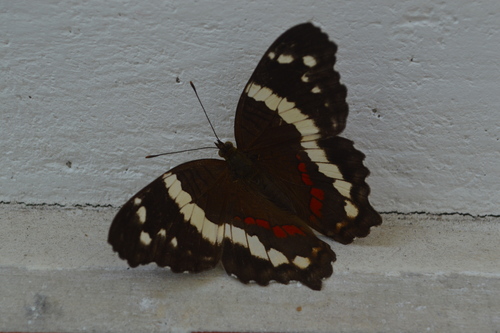
Scientific name: Anartia fatima
Common name: Banded peacock
Family: Nymphalidae
Order: Lepidoptera
Pollinator type: Primary pollinator
Habitat: Open areas and gardens
Geographic range: South America
Conservation status: Least Concern